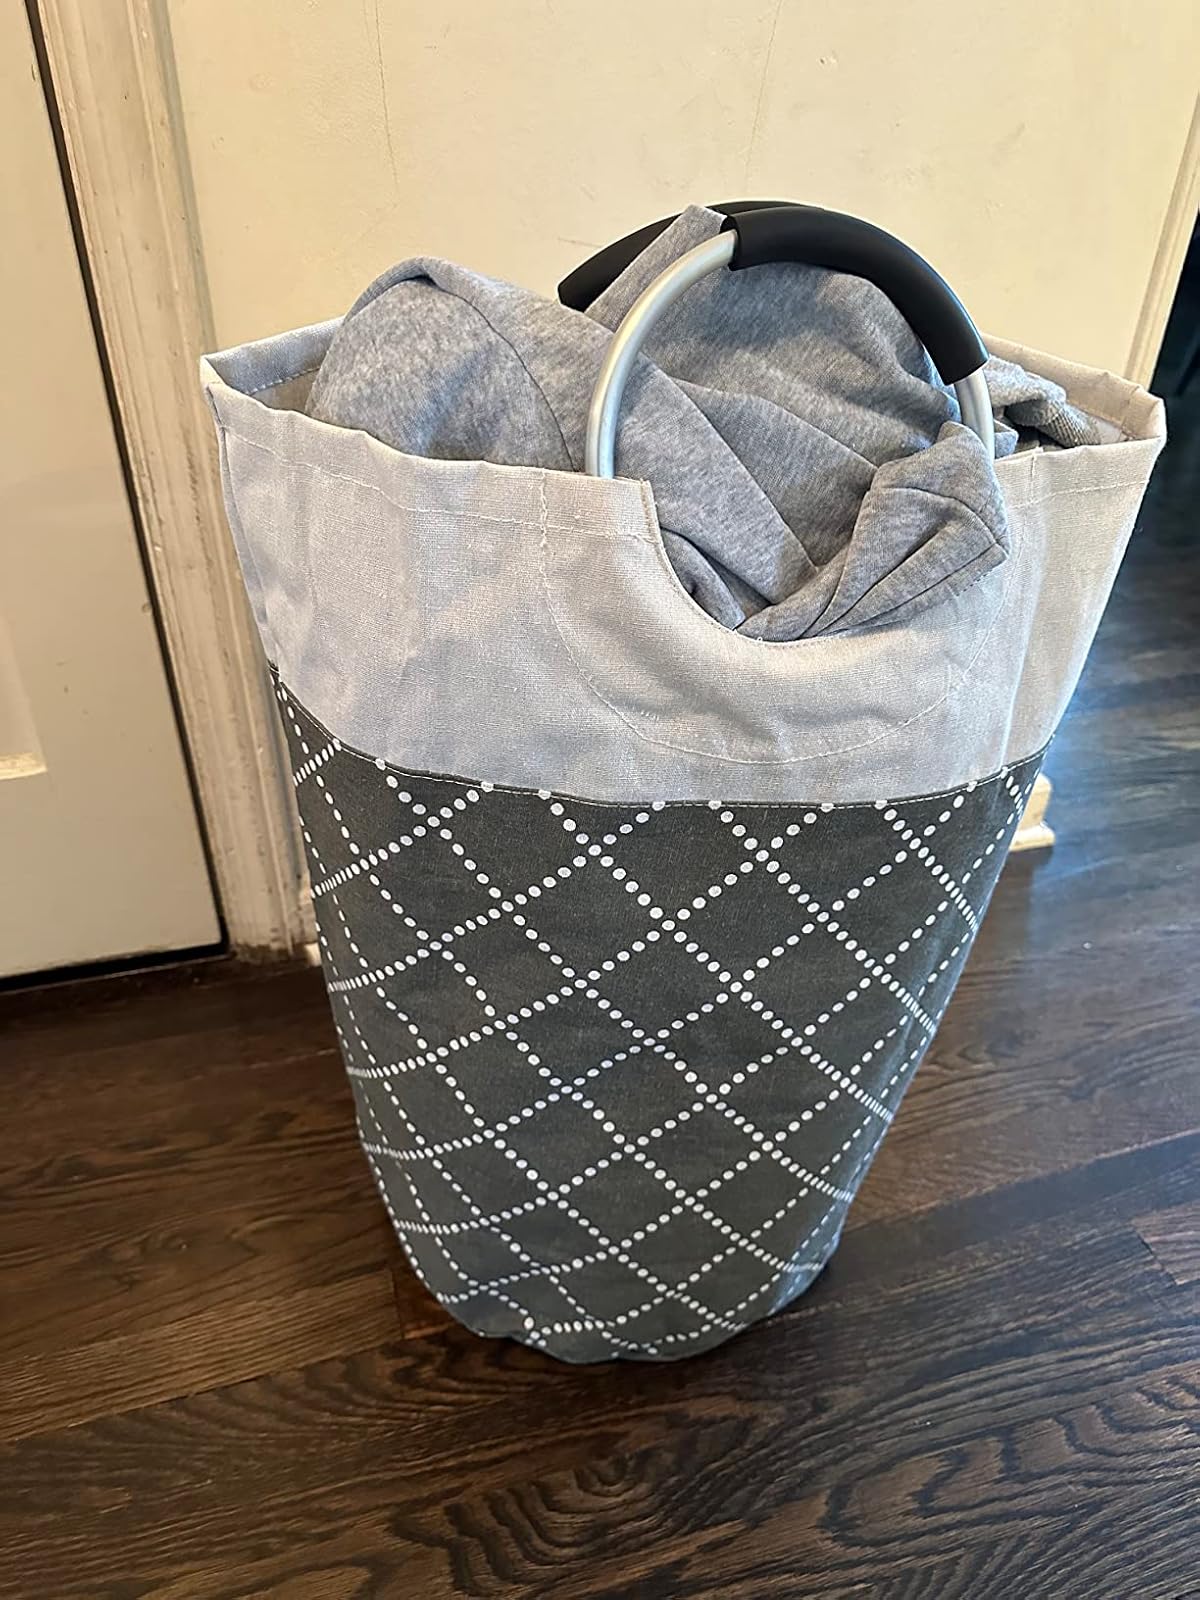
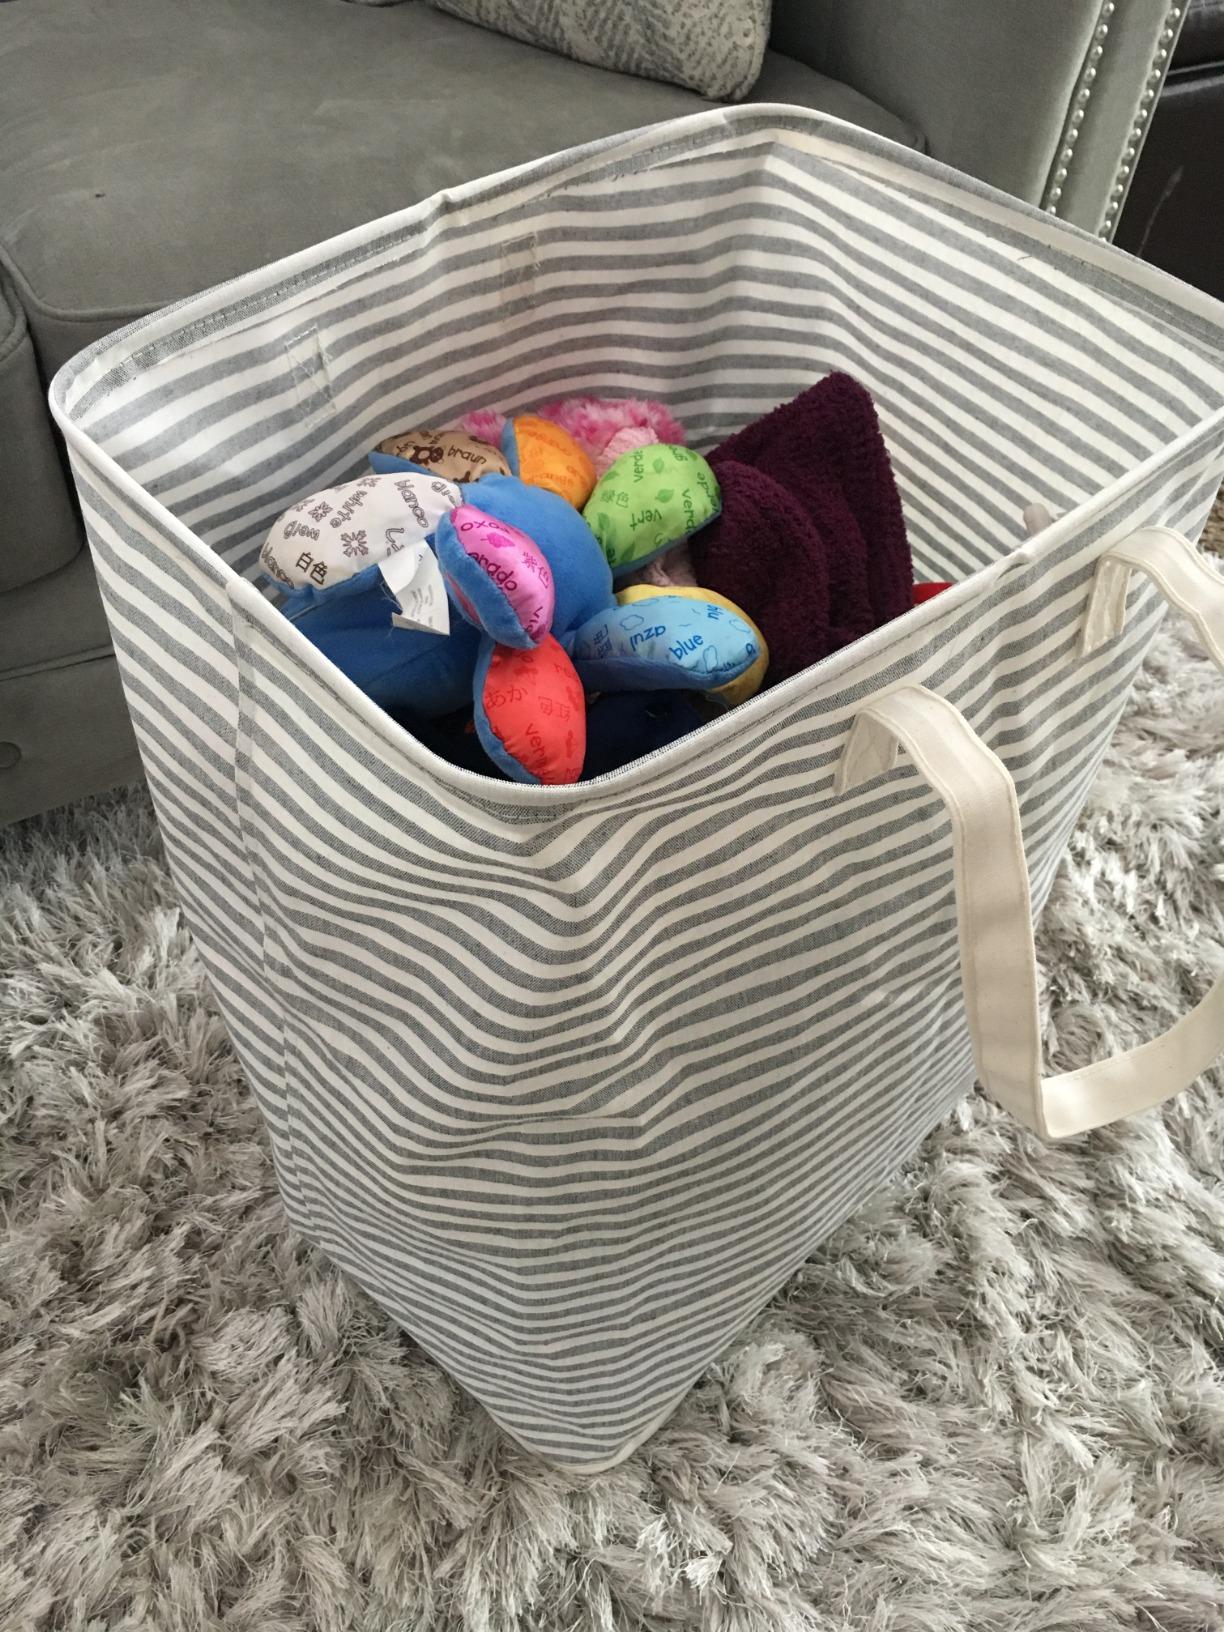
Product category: items_hamper
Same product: no